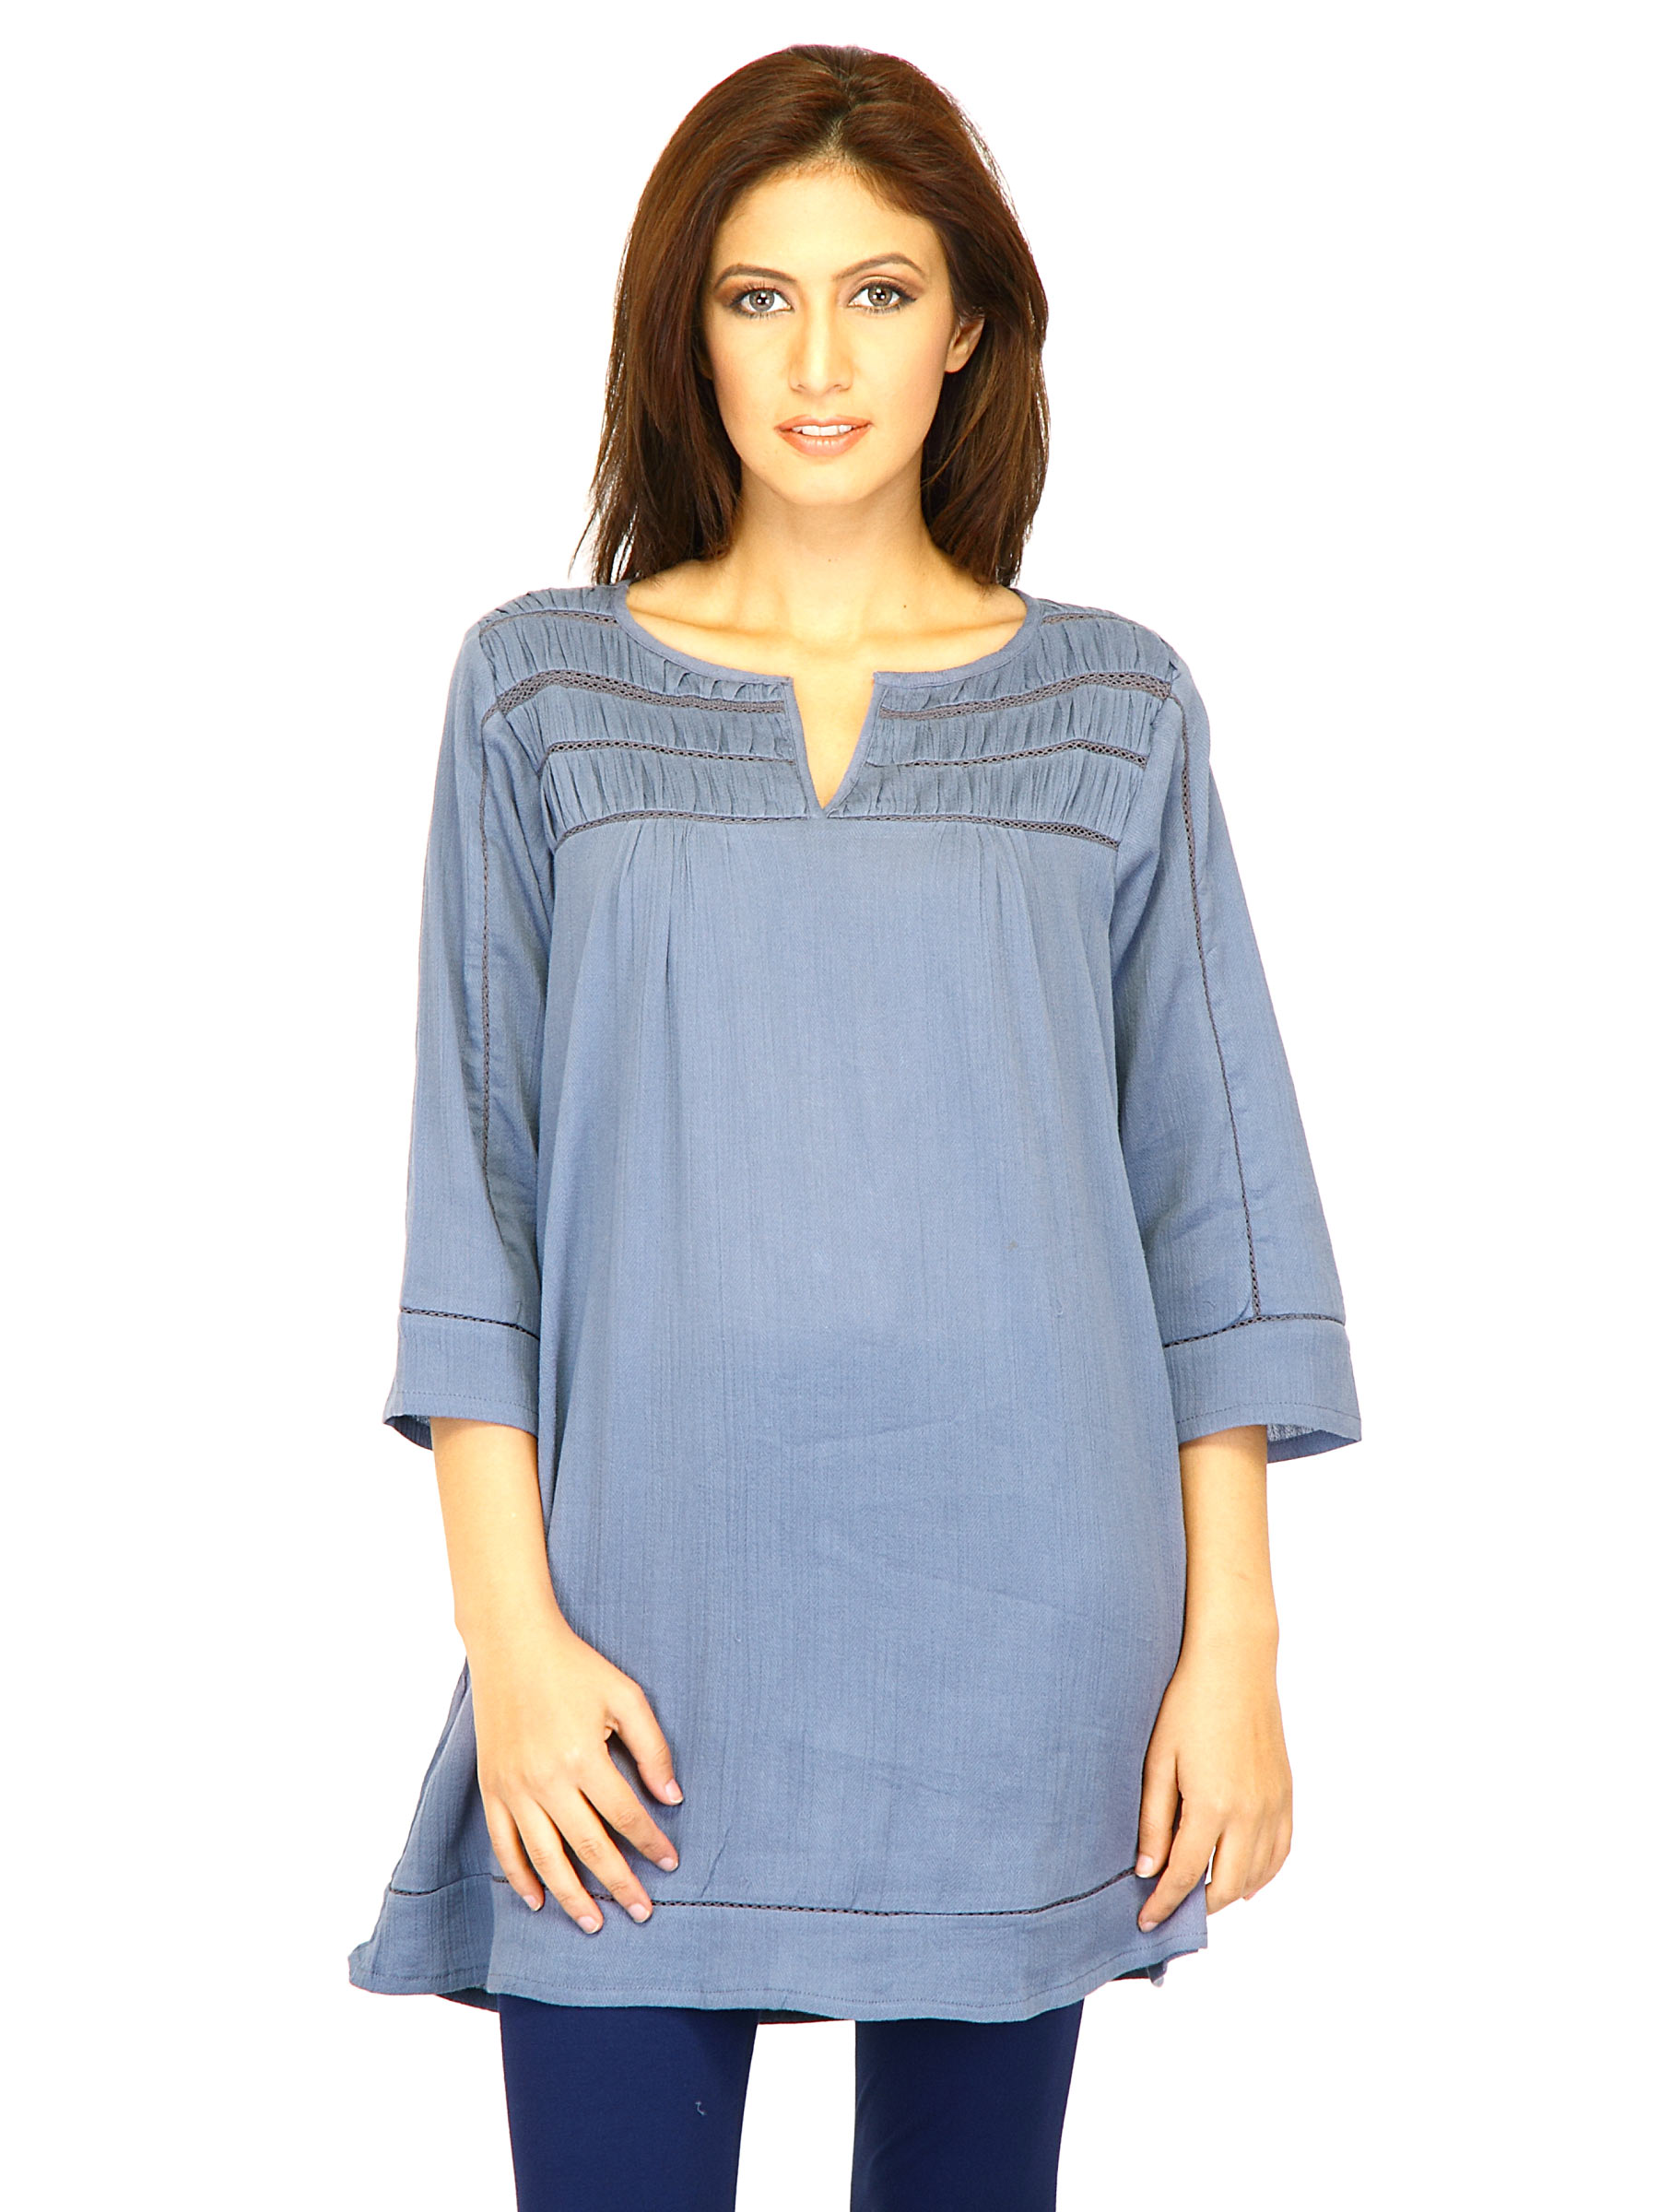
W Women Solid Denim Blue Kurtis
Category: Apparel / Topwear / Kurtis
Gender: Women
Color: Blue
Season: Summer 2011
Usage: Ethnic